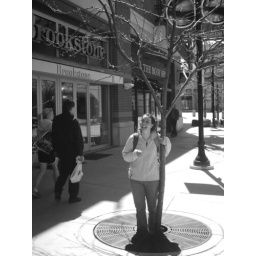
Site Planning field trip to the Gateway. Megan stands in a tree grate for scale reference. I think.